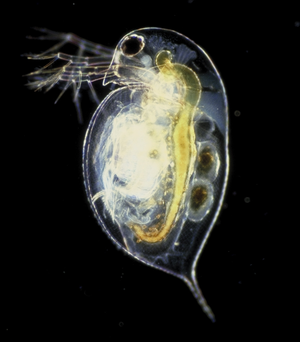
Dafnier
Almindelig dafnie, Daphnia pulex
Almindelig dafnie, Daphnia pulex
Dafnier er små gennemsigtige krebsdyr. De har 4-6 par ben, der benyttes til fødeoptagelse. De bevæger sig med det andet af to par følehorn. I Danmark findes omkring 100 forskellige arter af dafnier, de største arter er 15 mm. De fleste arter lever i ferskvand som søer, damme, grøfter og gadekær, hvor de kan være til stede i meget store mængder. Dafnier anvendes ofte som foder til akvariefisk.